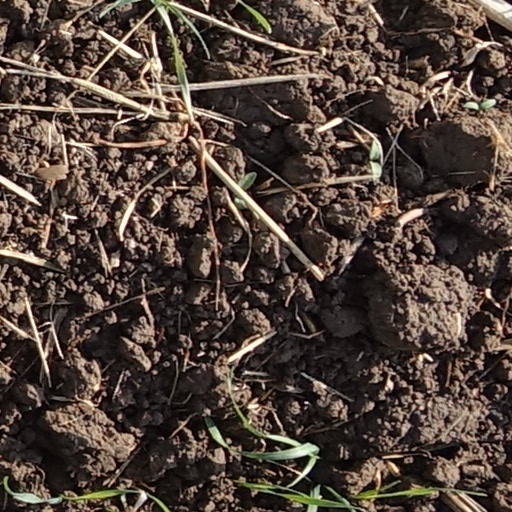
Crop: wheat